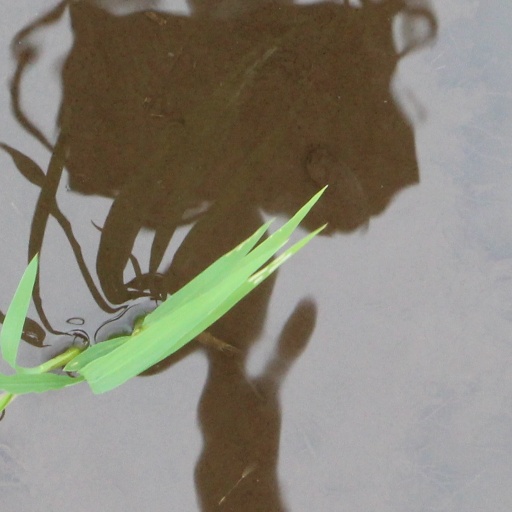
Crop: rice